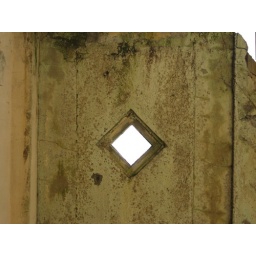
Neat diamond window in a wall